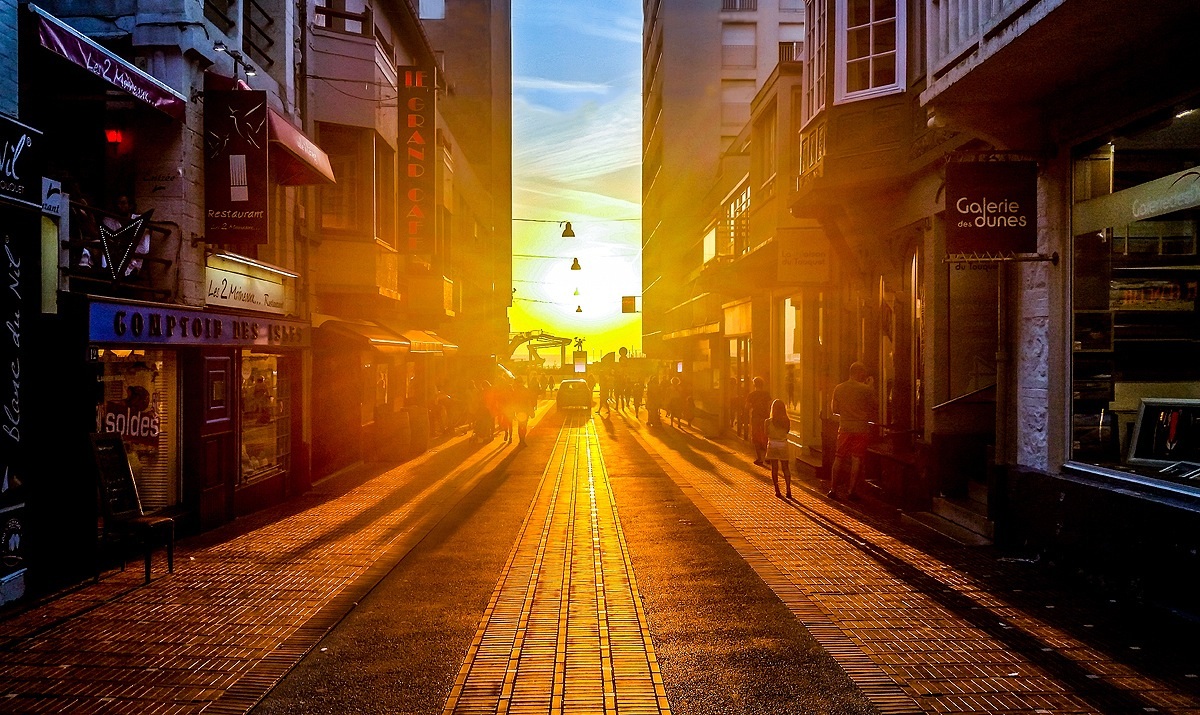
light, sunset, road, street, night, photography, sunlight, morning, view, alley, city, urban, cityscape, downtown, evening, orange, color, glow, darkness, lane, colors, buildings, infrastructure, scene, metropolis, facades, urban area